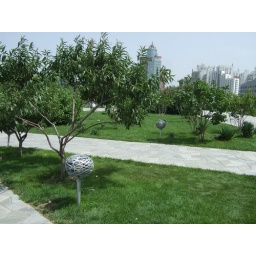
green grass must mean a lot of watering in this hot climate